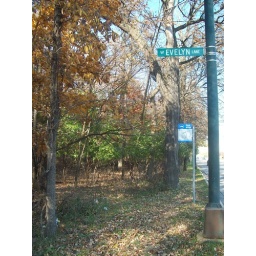
A bus stop in the forest preserve